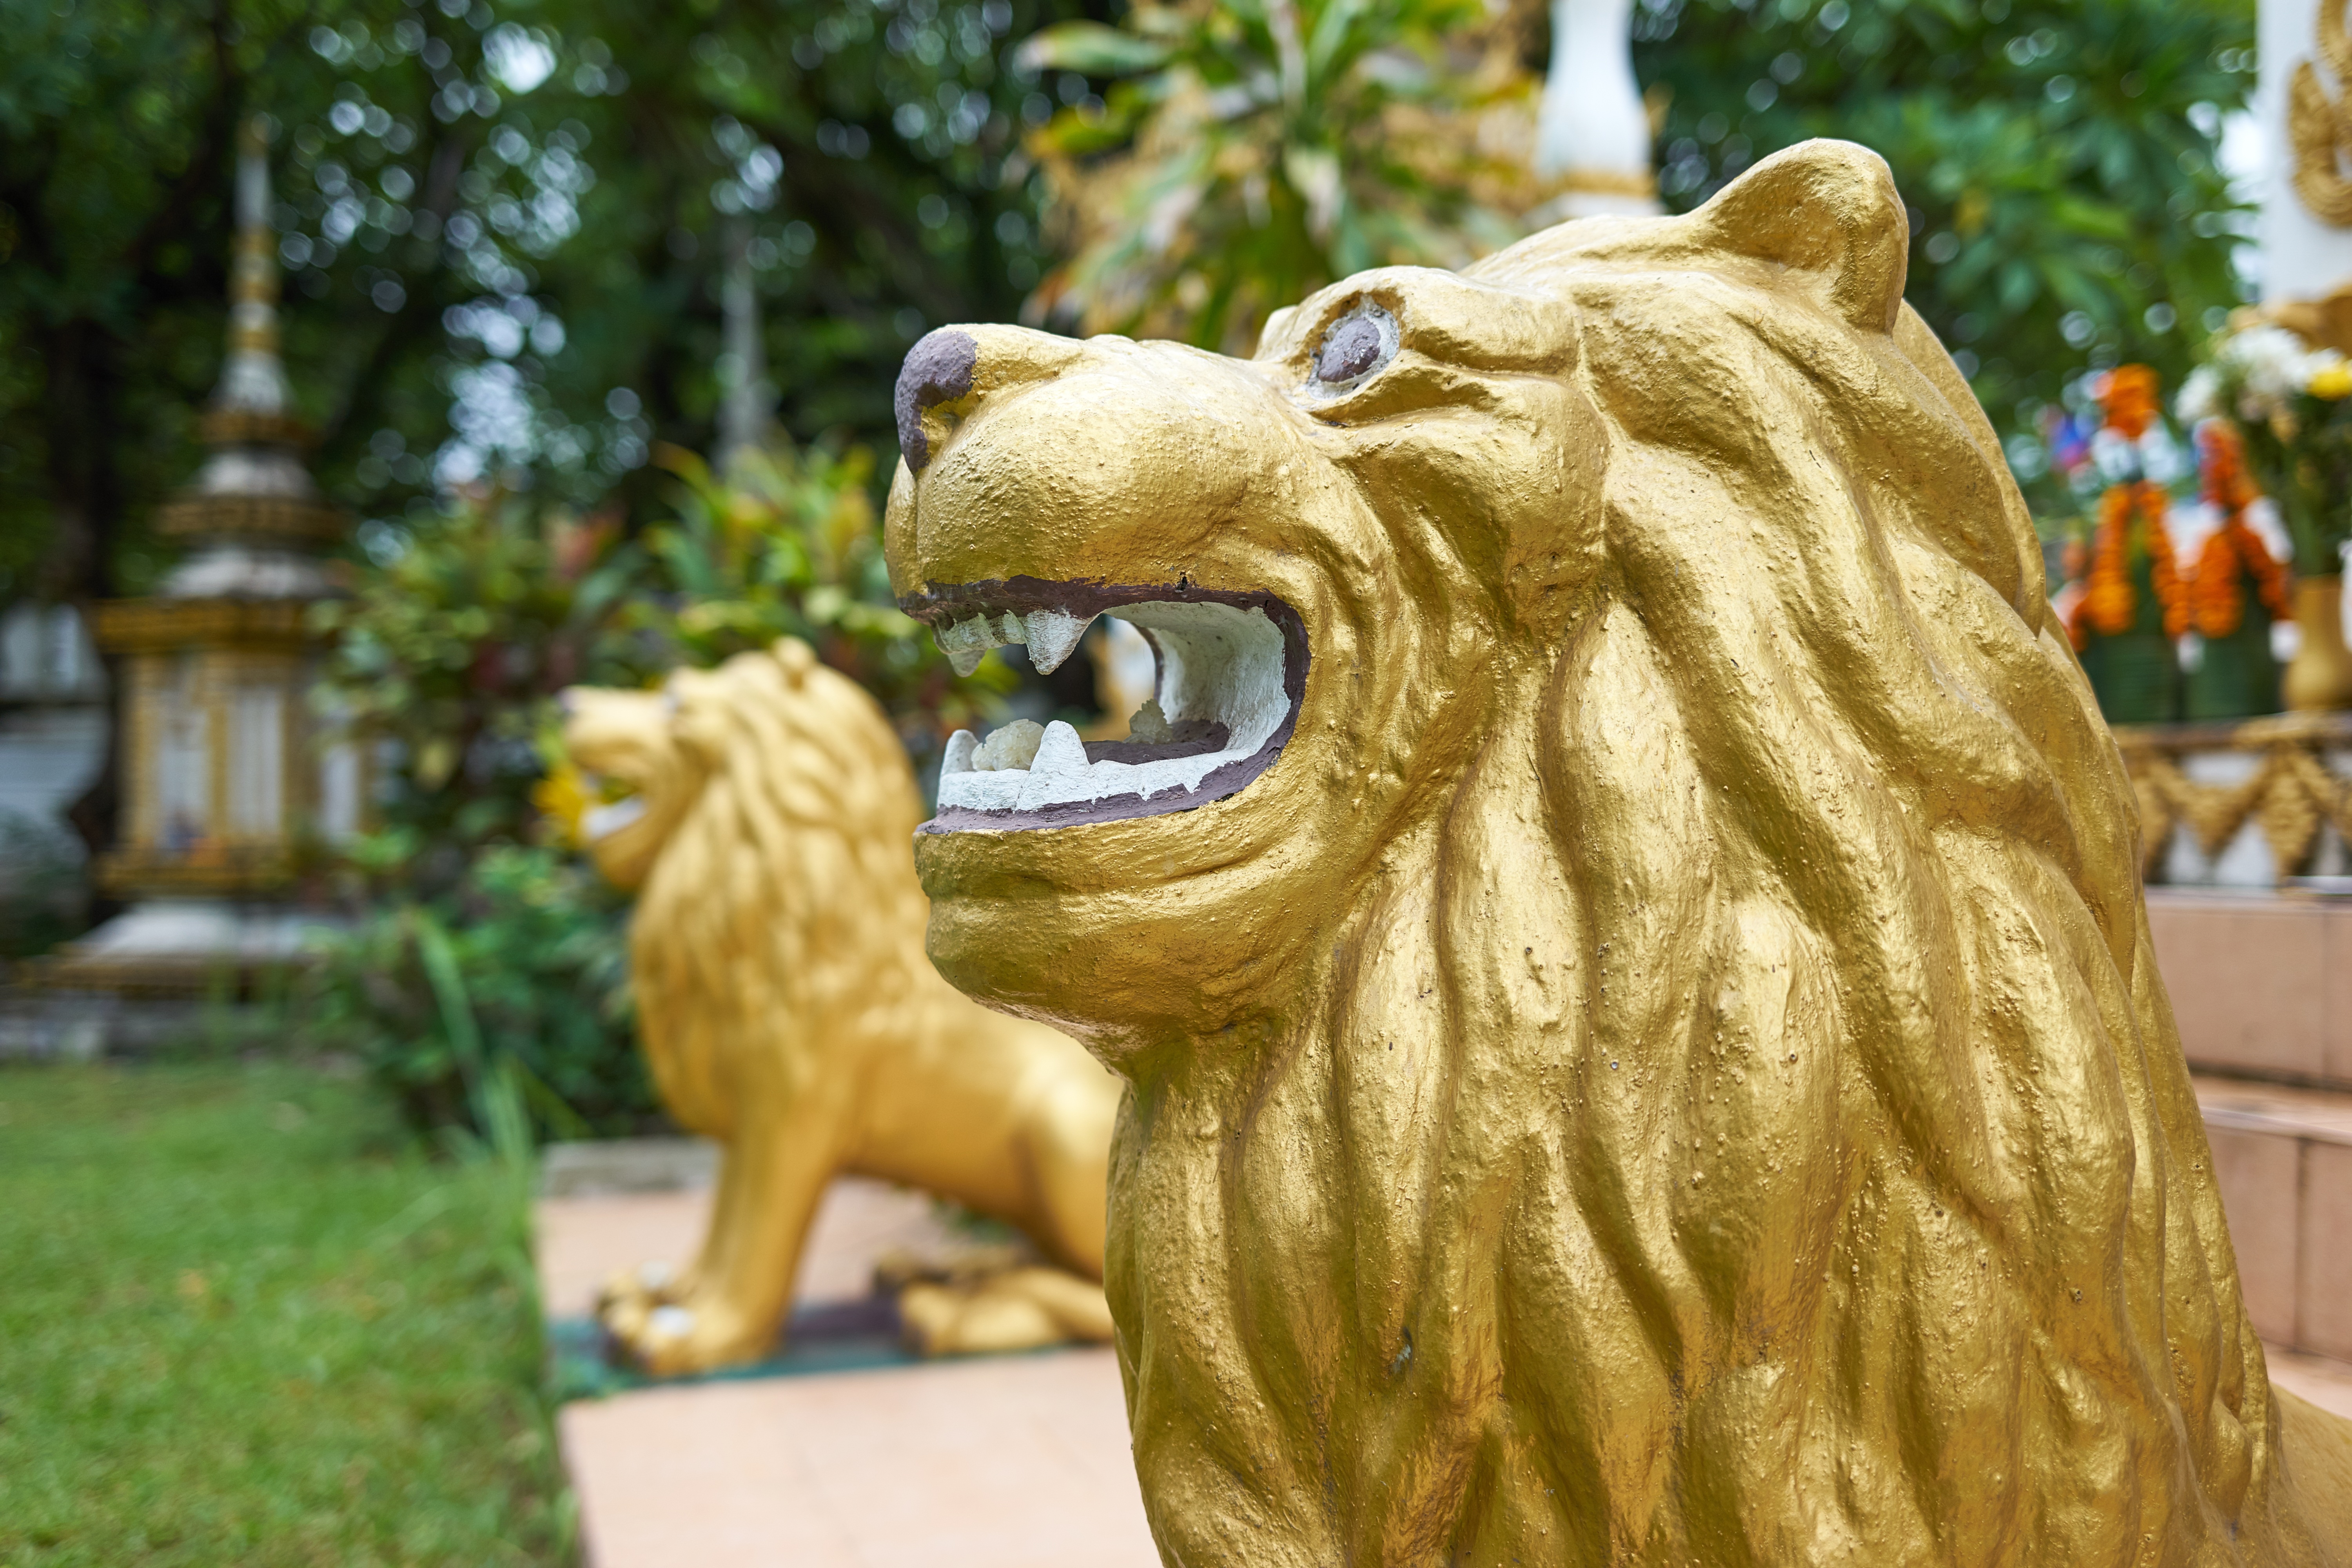
monument, statue, golden, buddhist, toy, lion, sculpture, art, temple, deity, carving, laos, mythology, vientiane, chainsaw carving